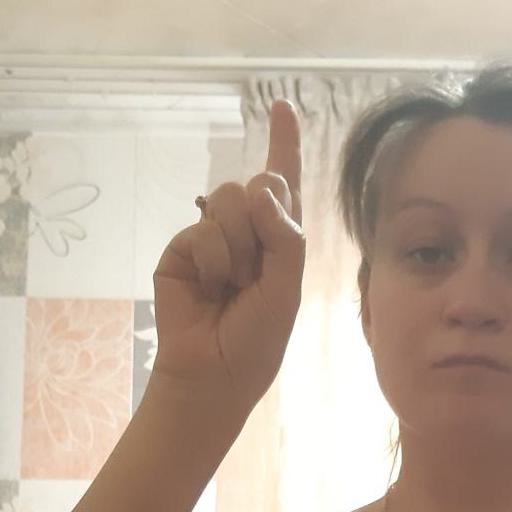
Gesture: one